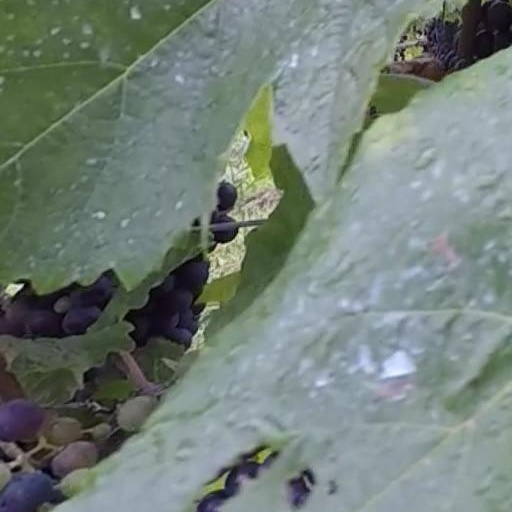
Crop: grape